Kern River

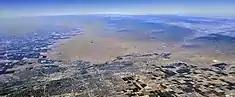

The upper Kern River Canyon was created primarily as a result of tectonic forces, and not just by the erosional force of the river. The geologically active Kern Canyon Fault runs the length of the canyon, from the river's headwaters down to the Walker Basin about south of Lake Isabella. The river's course has been modified several times throughout ancient geological history. Prior to 10 million years ago, the Kern River flowed into the San Joaquin Valley at a point further south, along what is now Walker Basin Creek, which outlets north of Arvin. Uplift west of the Kern Canyon Fault blocked the river and forced it to cut a new course further north, forming the steep gorge below Lake Isabella and Bakersfield. The upper part of the Kern River canyon, at least above Golden Trout Creek, was widened and deepened by glaciers during the Ice Ages. The Kern Canyon fault passes very close to Isabella Dam, and is considered a threat to the dam's structural stability.